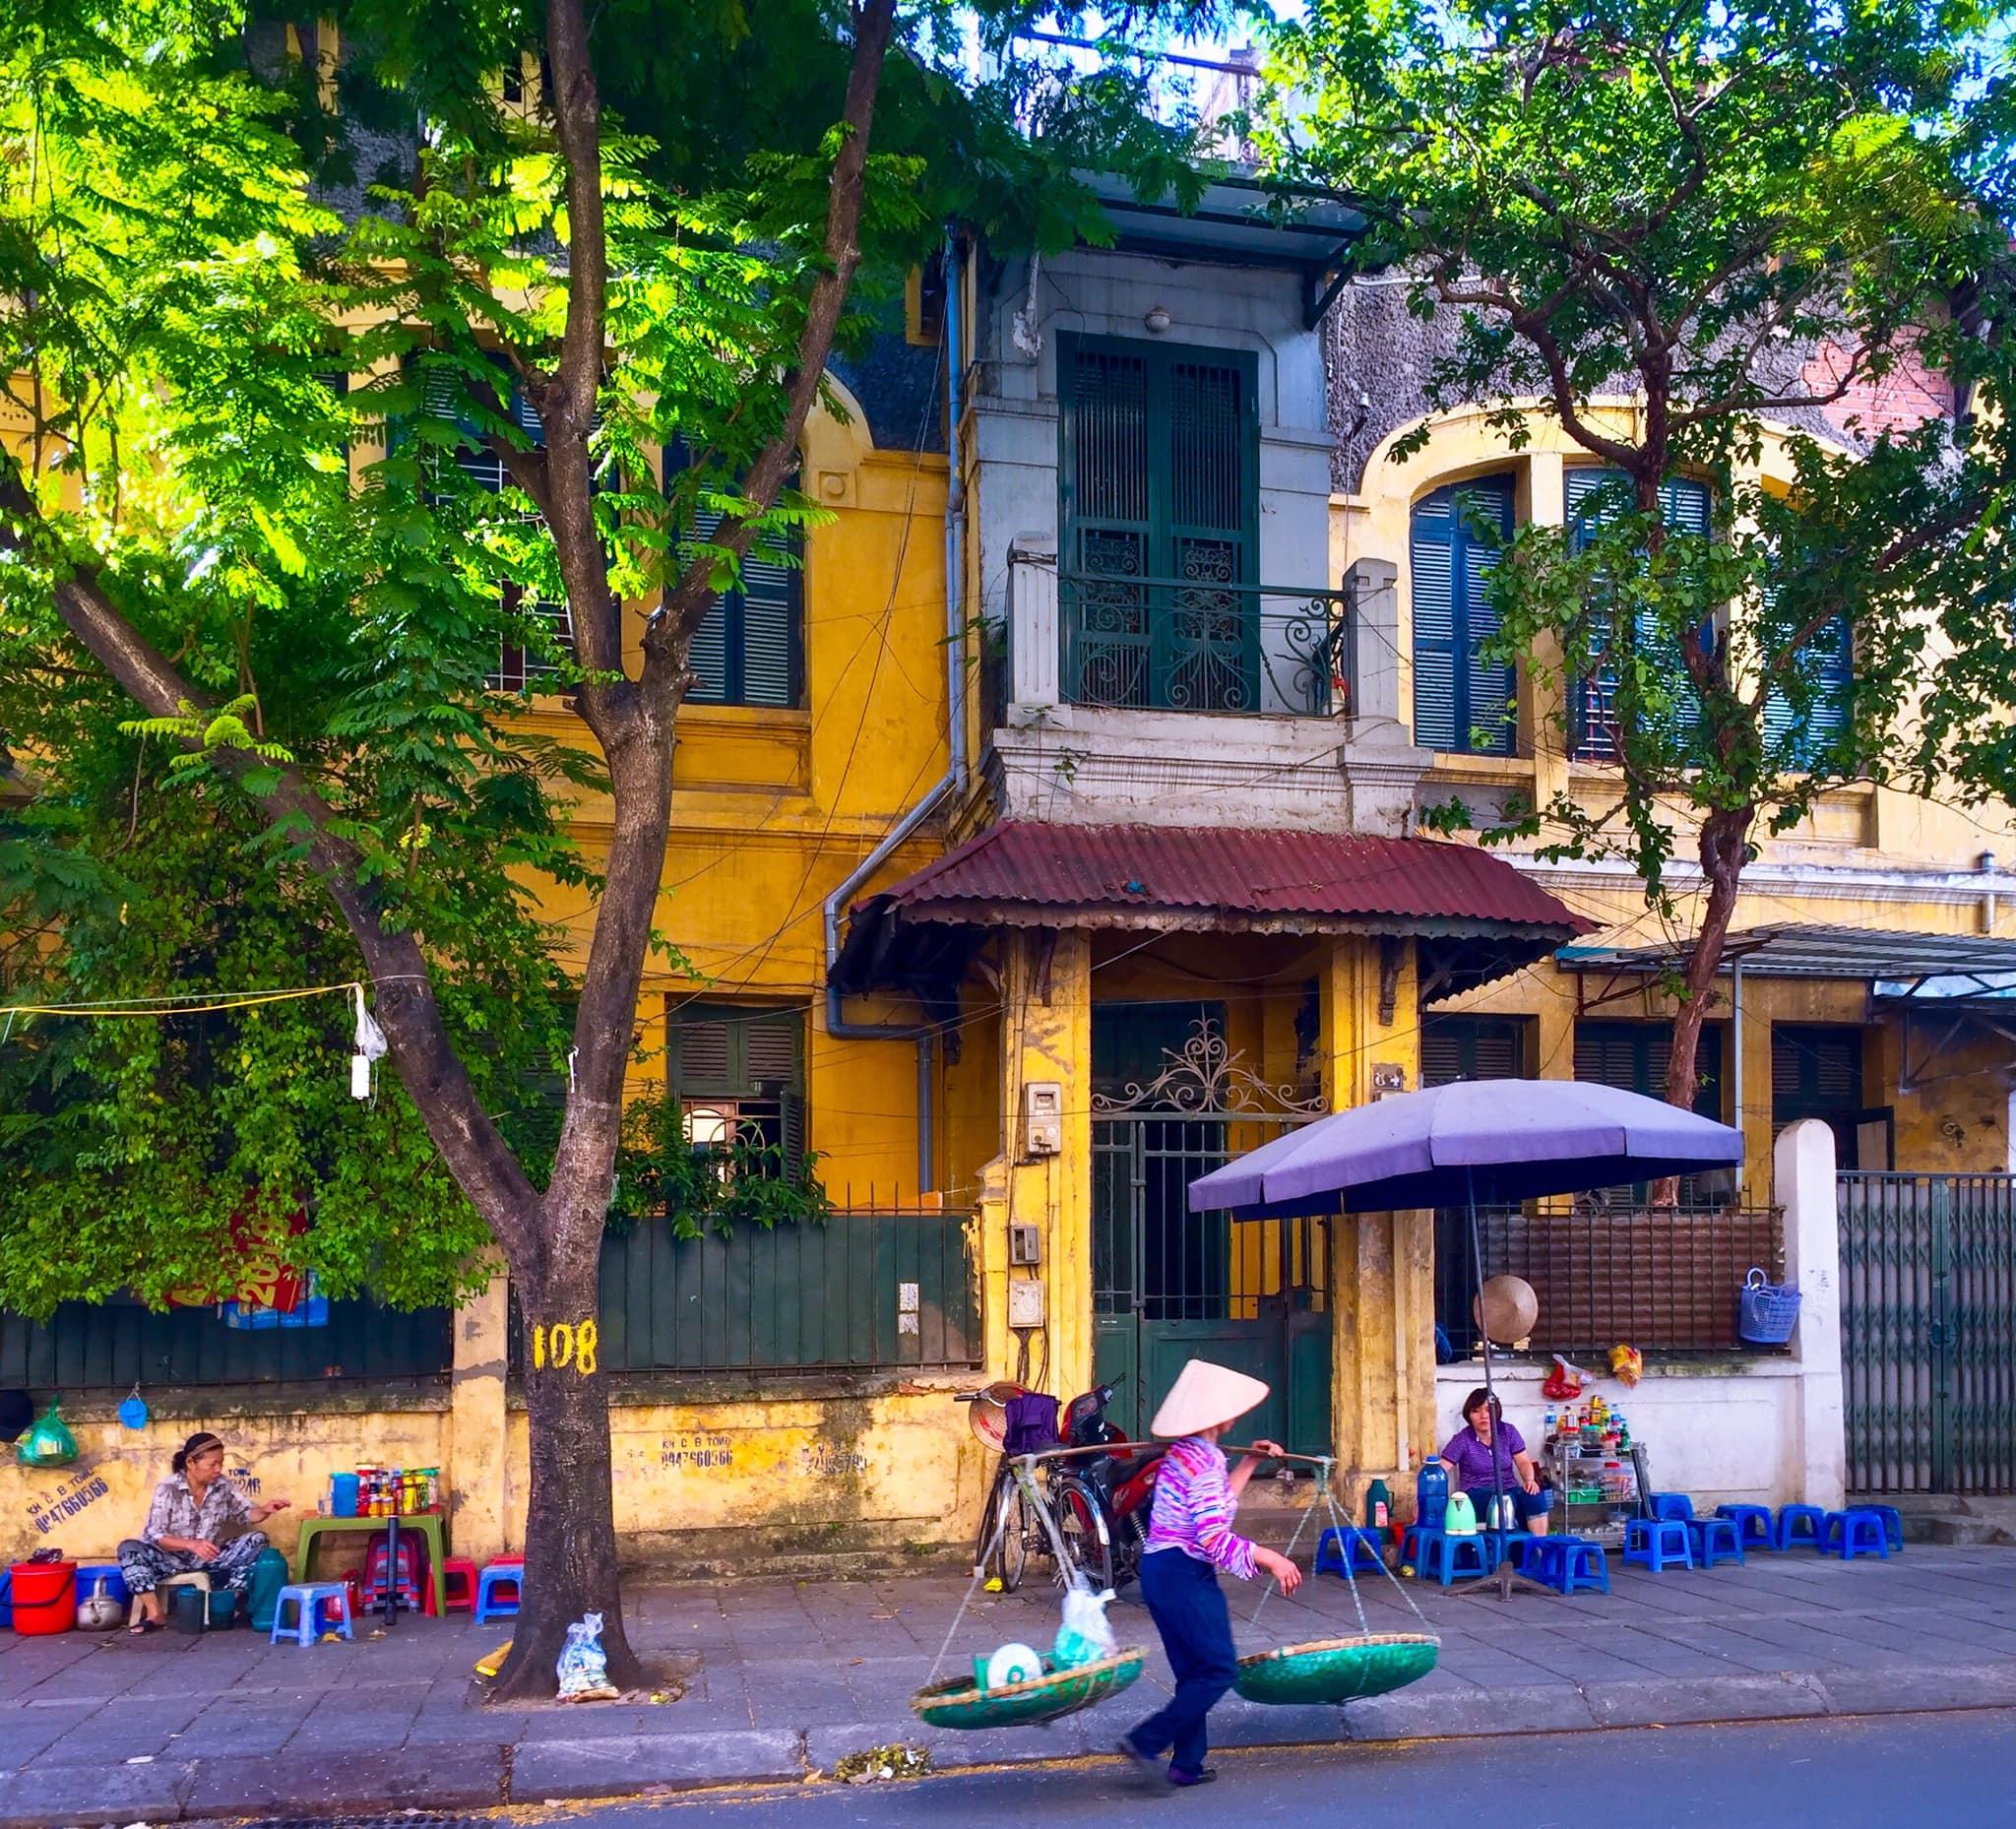
có một người phụ nữ đang vác đòn gánh trên vai ở bên vệ đường